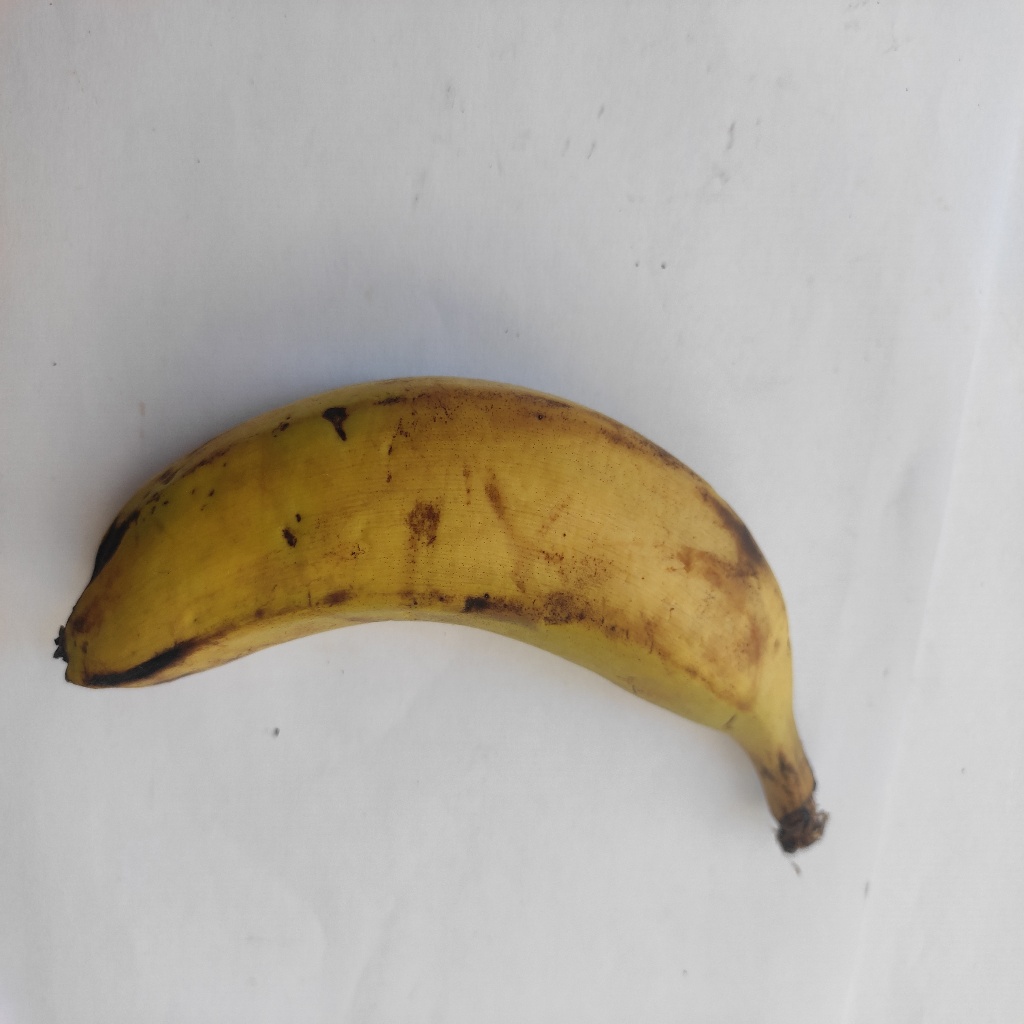
Crop: banana
Quality class: Class_A